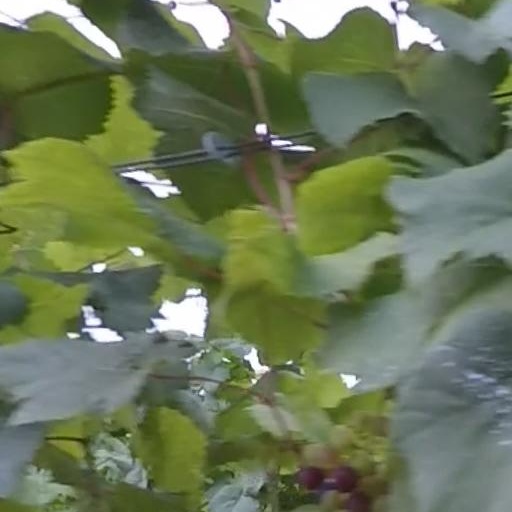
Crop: grape